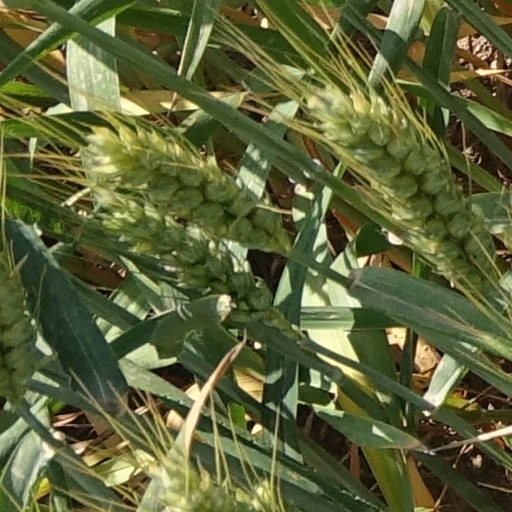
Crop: wheat